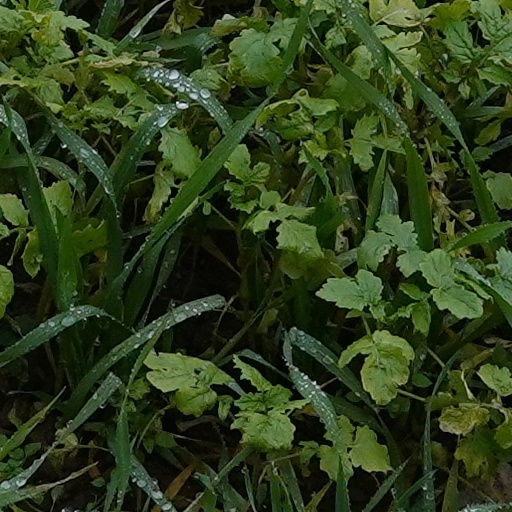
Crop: wheat